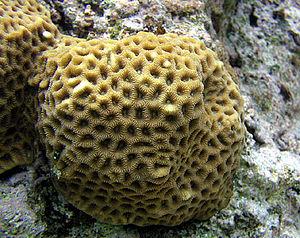
Les Merulinidae constituent une famille de coraux scléractiniaires.
Favites est un genre de coraux scléractiniaires de la famille des Merulinidae.